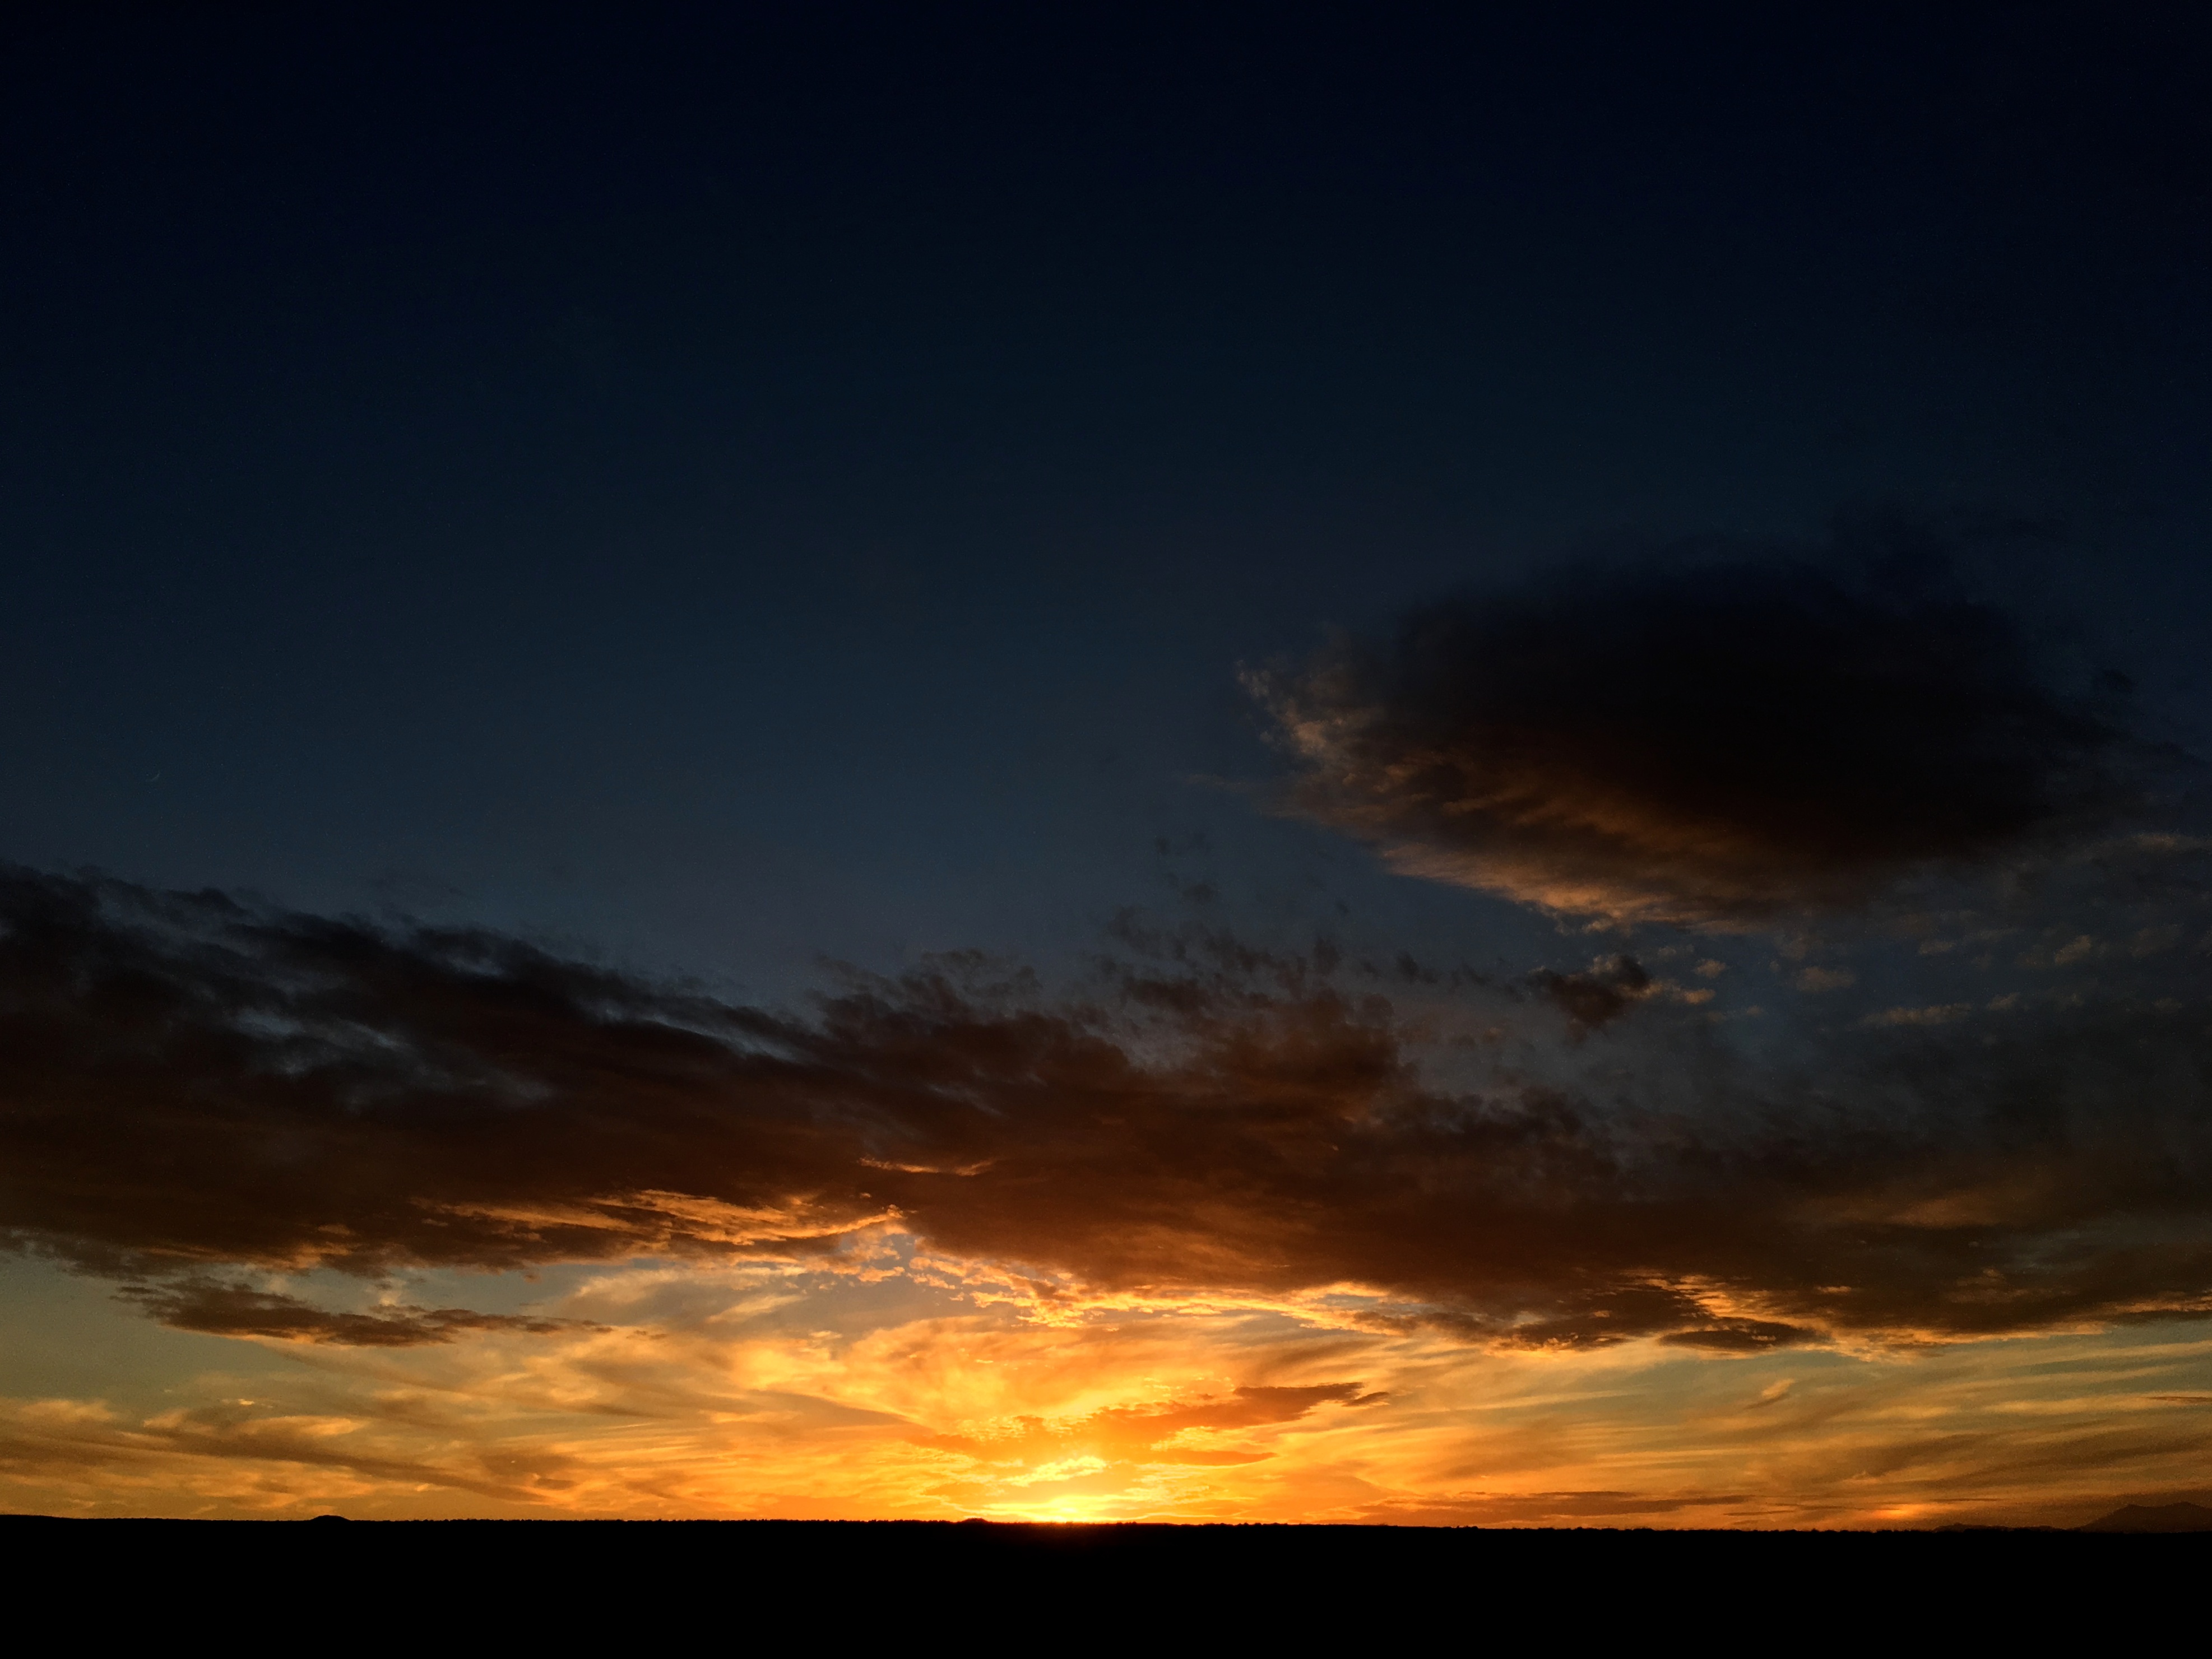
horizon, cloud, sky, sun, sunrise, sunset, night, sunlight, morning, dawn, atmosphere, dusk, evening, darkness, afterglow, astronomical object, red sky at morning